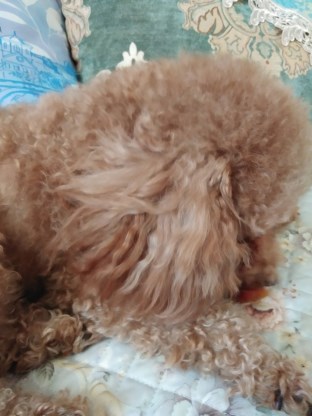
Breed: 7449-n000128-teddy